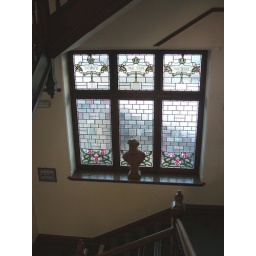
Beautiful stained glass window in the stairwell